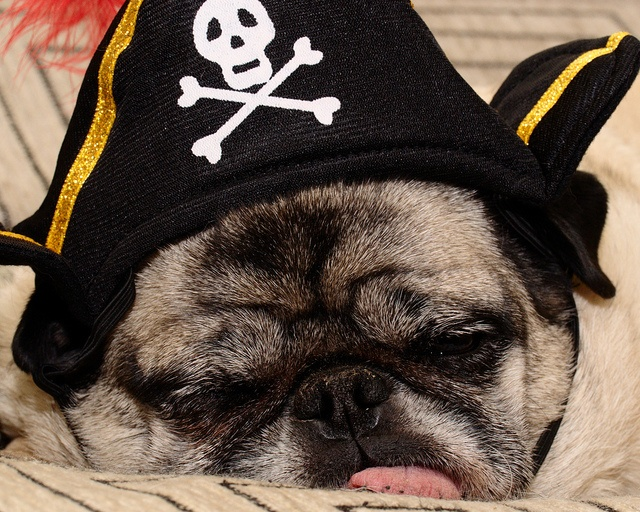
A small pug sleep with his tongue sticking out
A small bulldog sleeping on a bed while wearing a pirate hat.
The small dog has been adorned with a pirate hat.
A PUG DOG WEARING A HAT WITH A PIRATE SYMBOL ON IT.
A sleeping pug with his tongue out wearing a pirate hat